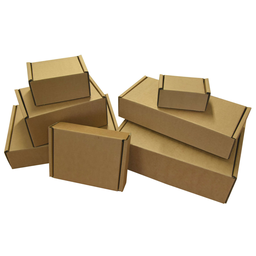
Label: cardboard